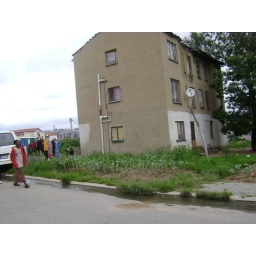
A kitchen garden along the side wall that feeds the families living in the flat.